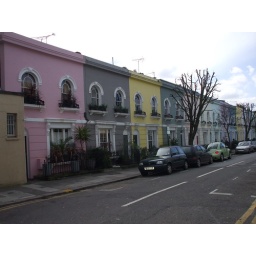
Loveliest street in London (or one of). Penny's is the grey house next to the pink one.